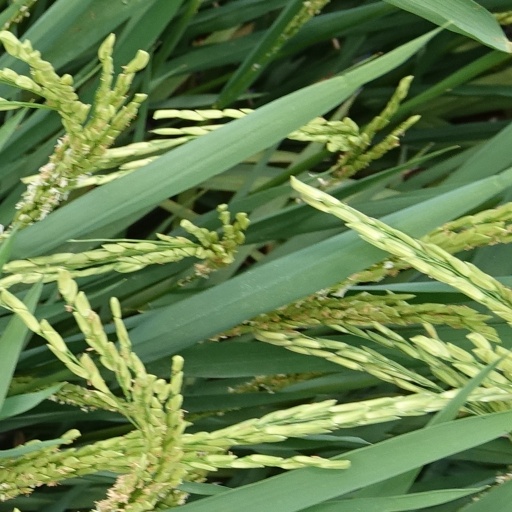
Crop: rice